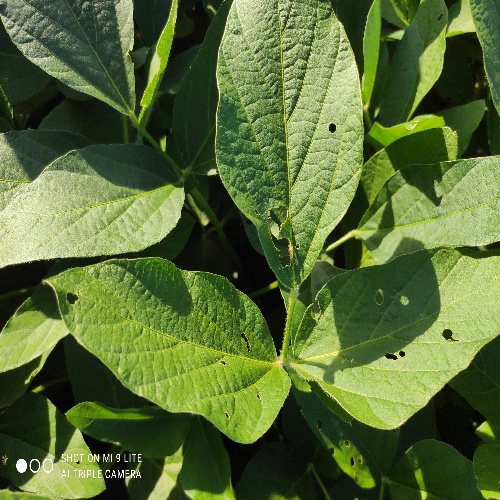
Label: Caterpillar